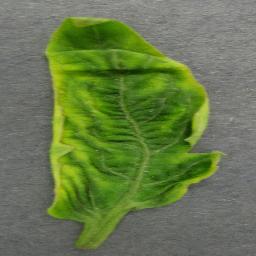
Label: Tomato___Tomato_Yellow_Leaf_Curl_Virus